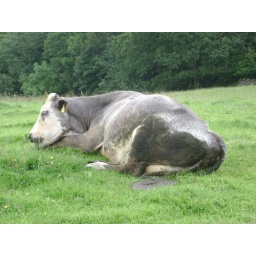
There was a paddock of mis match cows near our holiday home